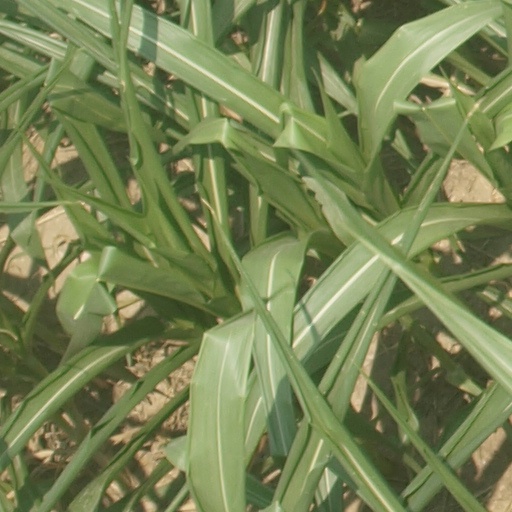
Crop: maize; corn